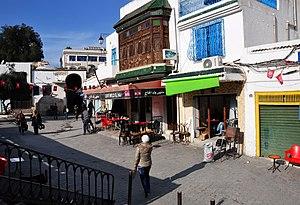
Souk ru des selliers